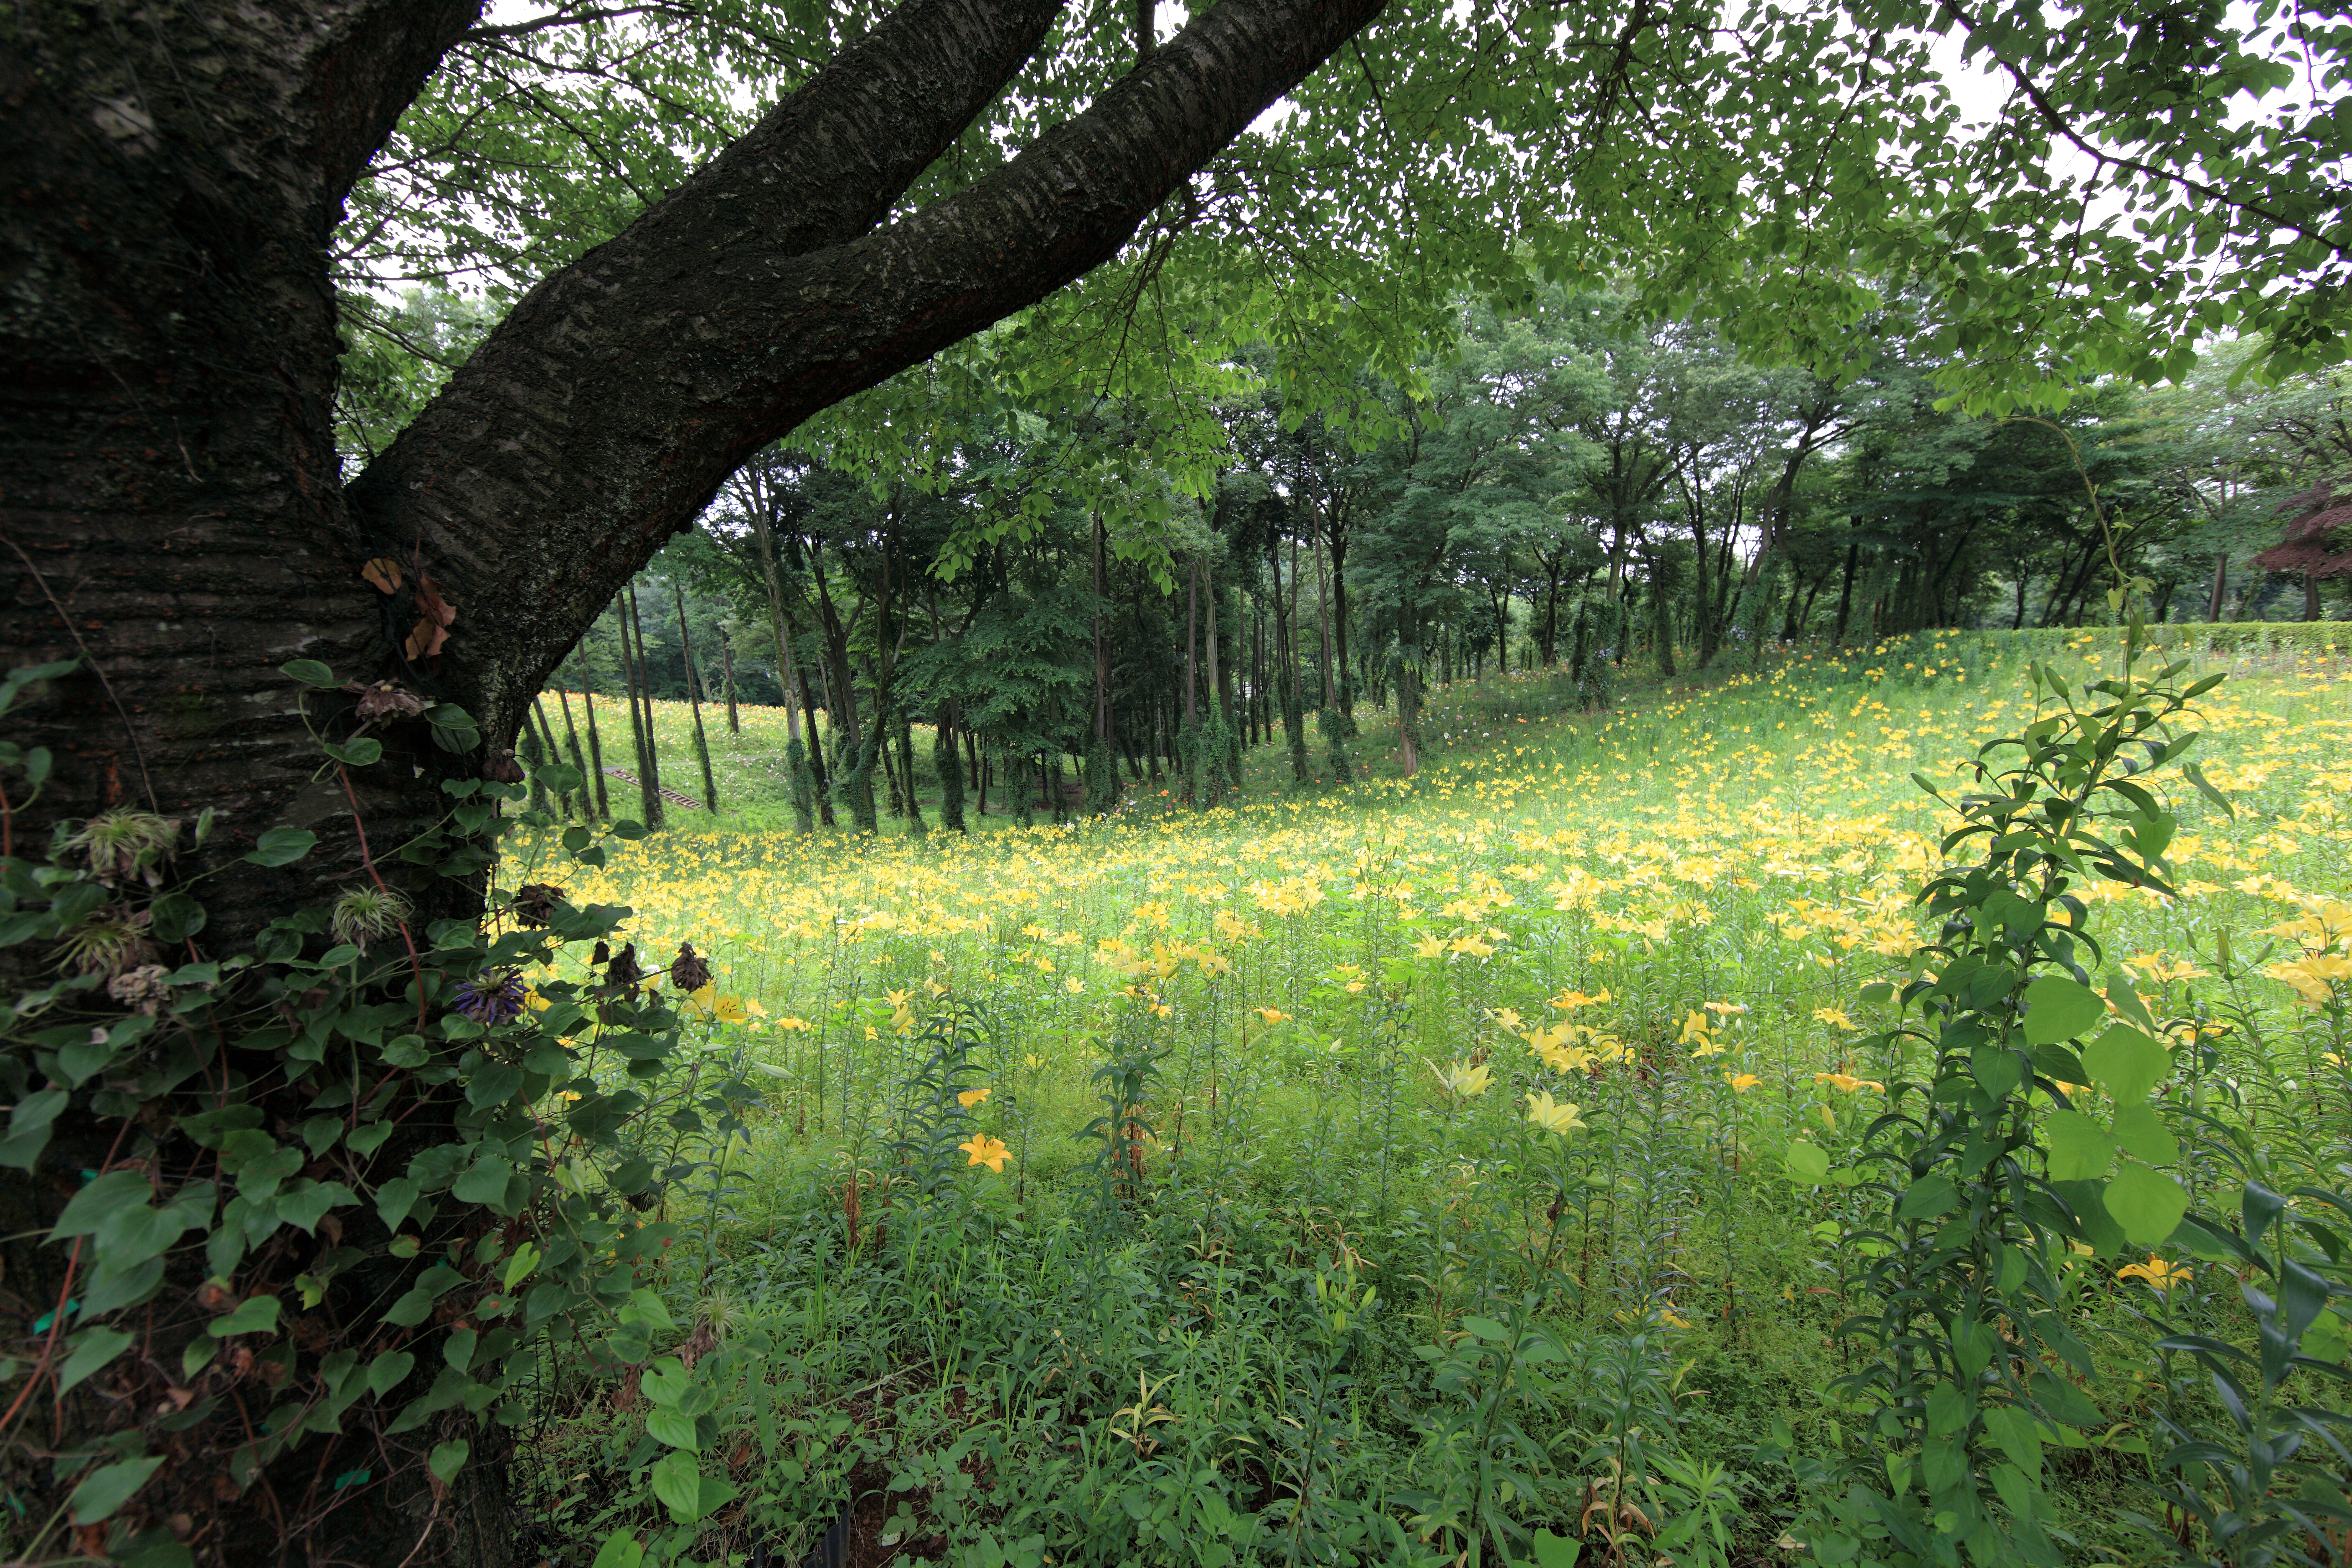
tree, nature, forest, plant, meadow, sunlight, leaf, flower, green, high, autumn, botany, garden, flora, vegetation, shrub, deciduous, plantation, 5d, hires, lily, woodland, habitat, markii, ecosystem, hi, res, resolution, lilium, seibu, tokorozawashi, saitamaken, rural area, biome, natural environment, woody plant